Goopy Geer

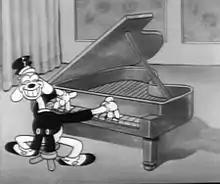
Goopy Geer playing the piano in his self-titled debut.

Goopy Geer is an animated cartoon character created in 1932 for the "Merrie Melodies" series of cartoons from Warner Bros. He is a singing, dancing, piano-playing dog who is considered to be "the first "Merrie Melodies" star", although he only starred in three cartoons.